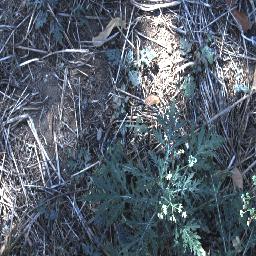
Label: parthenium